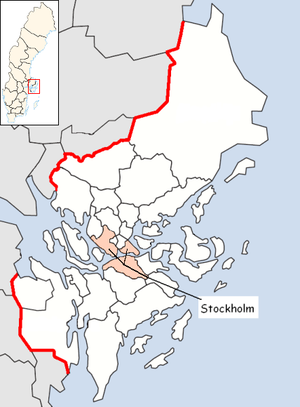
Stockholms kommun
Stockholms kommun er en kommune i det østlige Svealand, på grænsen mellem landskaberne Uppland og Södermanland.